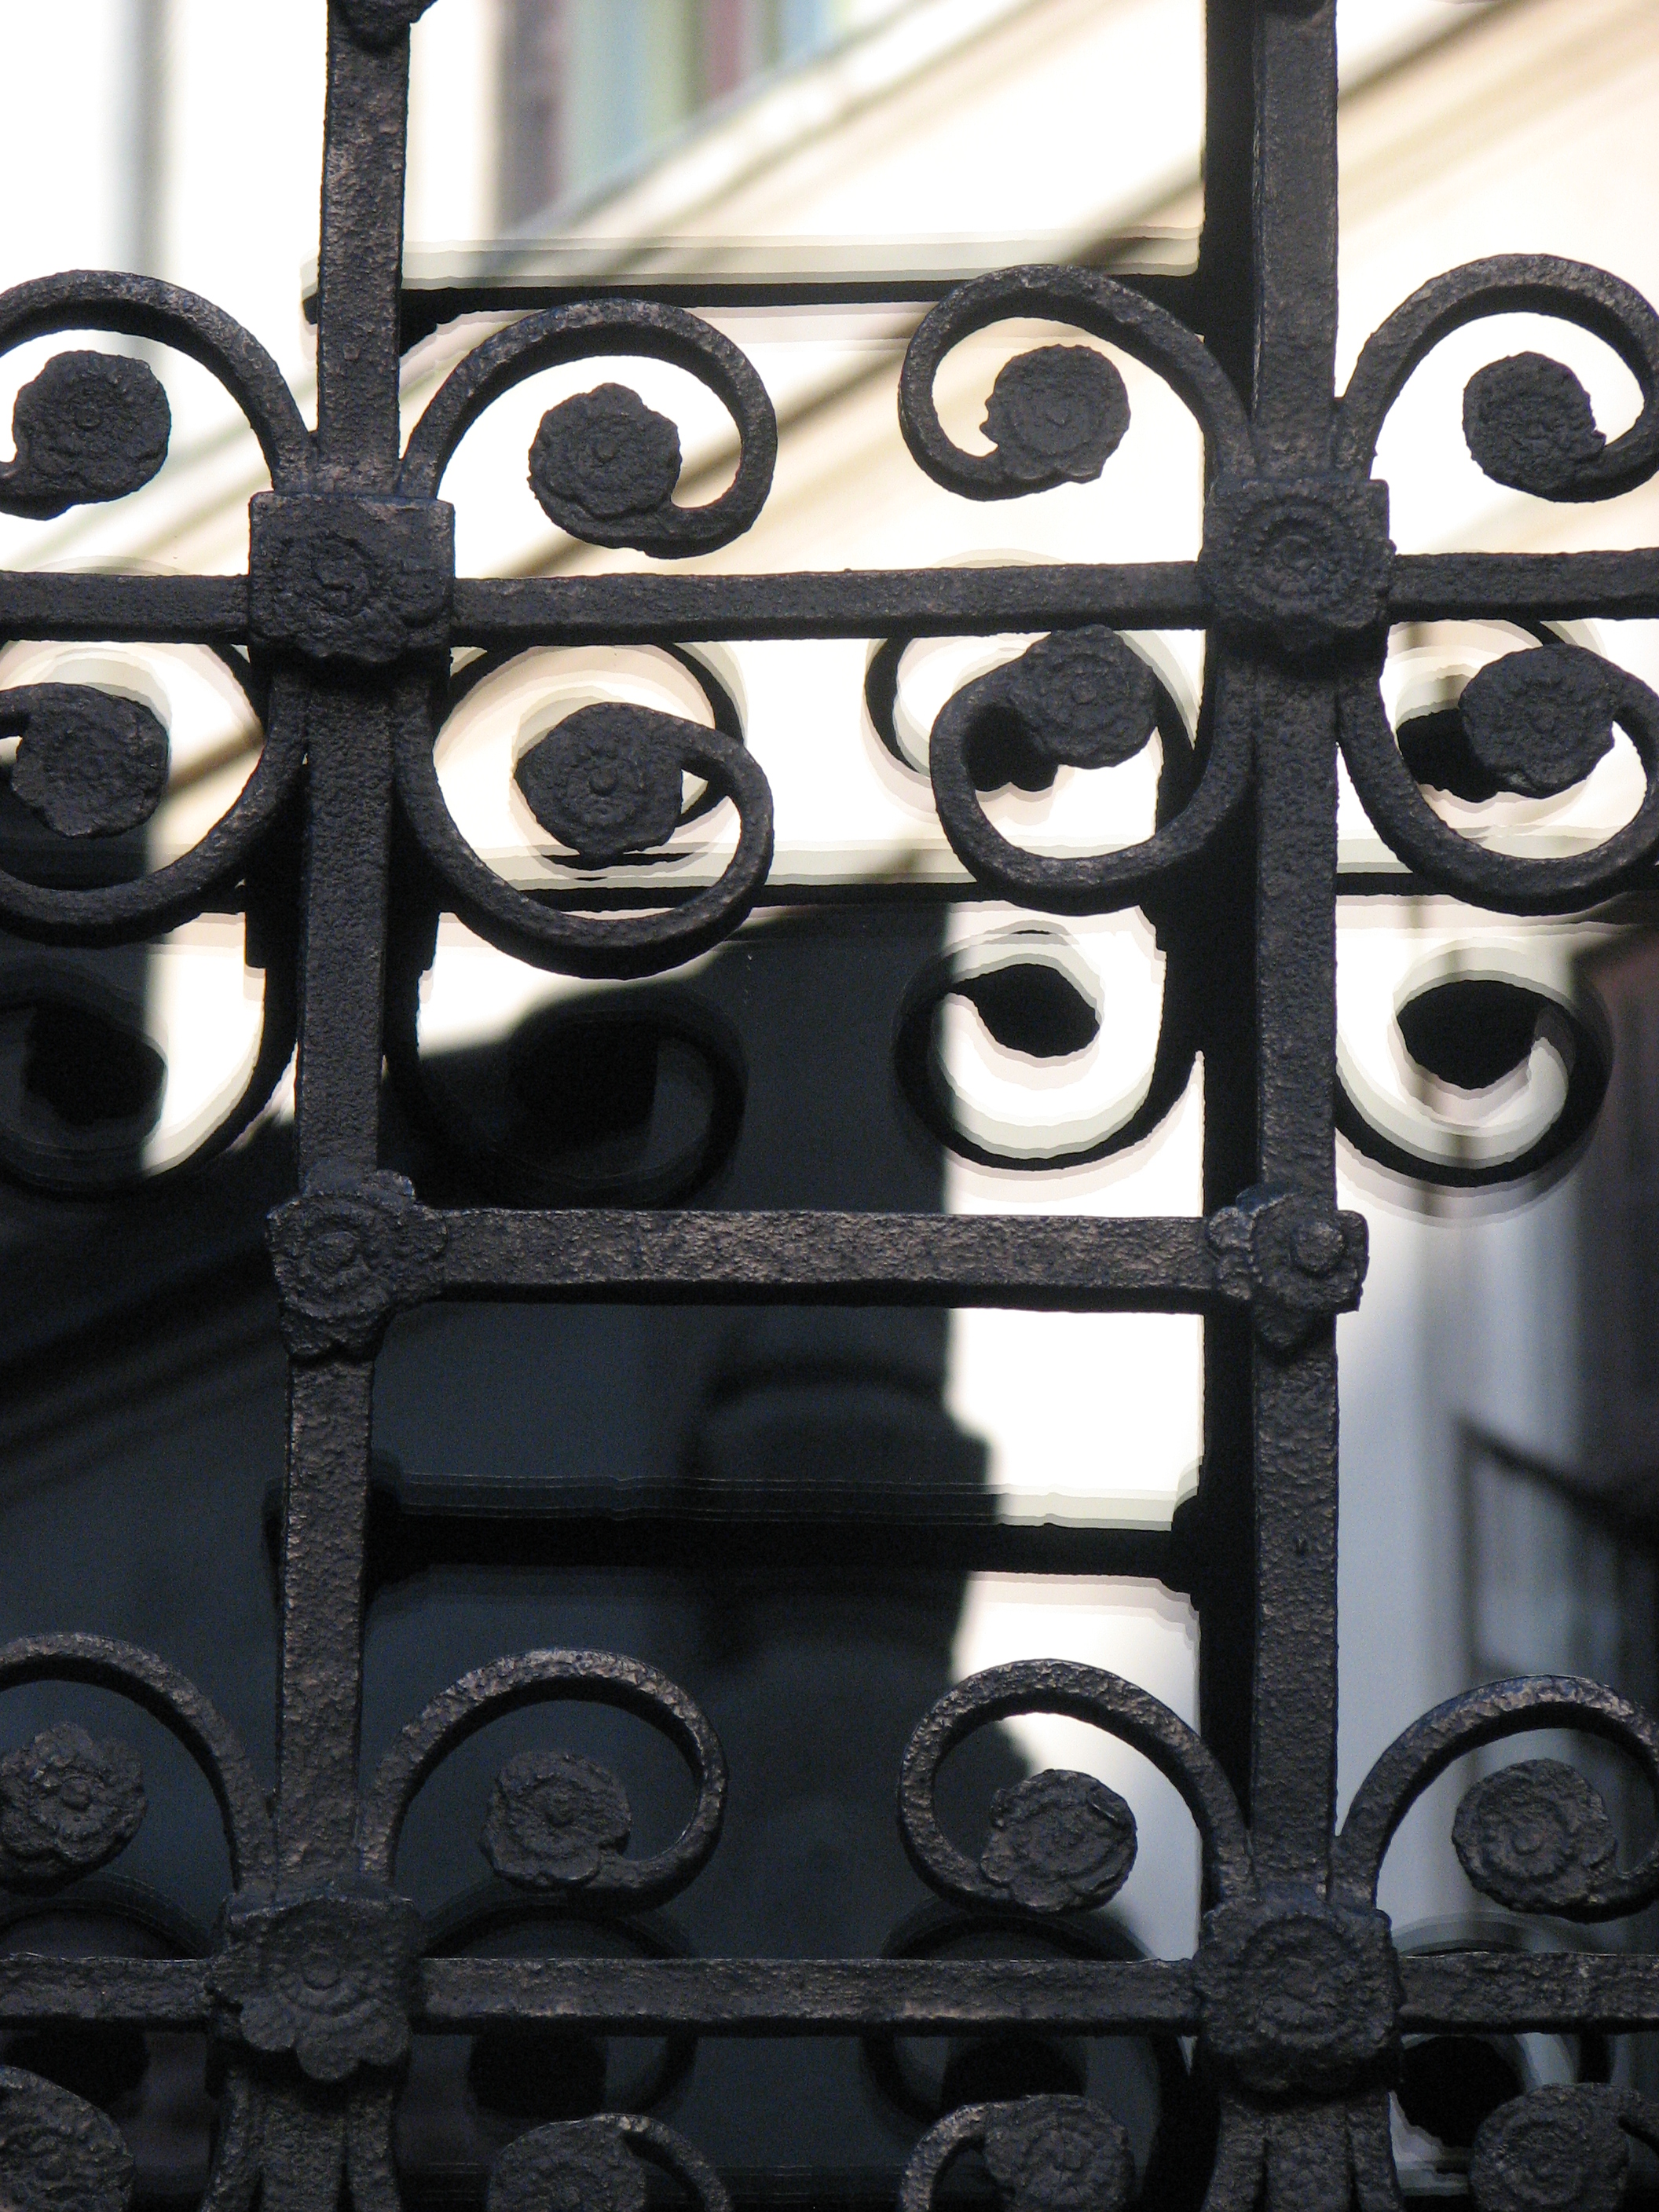
architecture, photography, wheel, number, photo, europe, metal, church, black, lighting, font, photos, free, de, fotografie, christianity, iron, orthodox, eastern, romania, biserica, arhitectura, orthodoxy, romanian, ortodox, stavropoleos